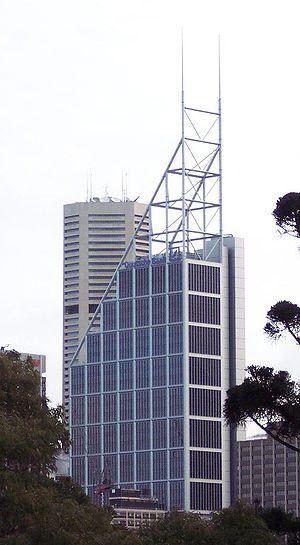
Le Deutsche Bank Place est un gratte-ciel de bureaux construit à Sydney en 2005 et situé au 126 Philip Street. Elle abrite le siège australien de la banque allemande Deutsche Bank.